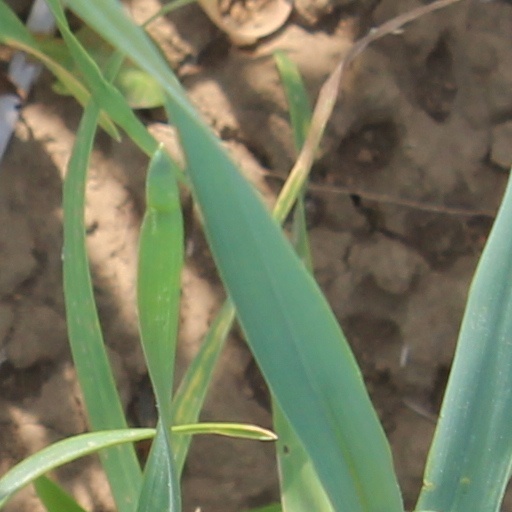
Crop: wheat